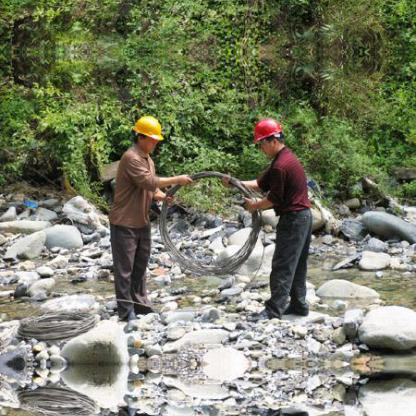
Objects in the image:
label: helmet
label: helmet